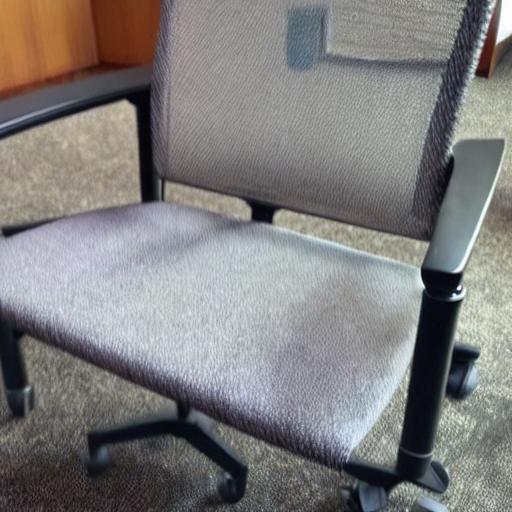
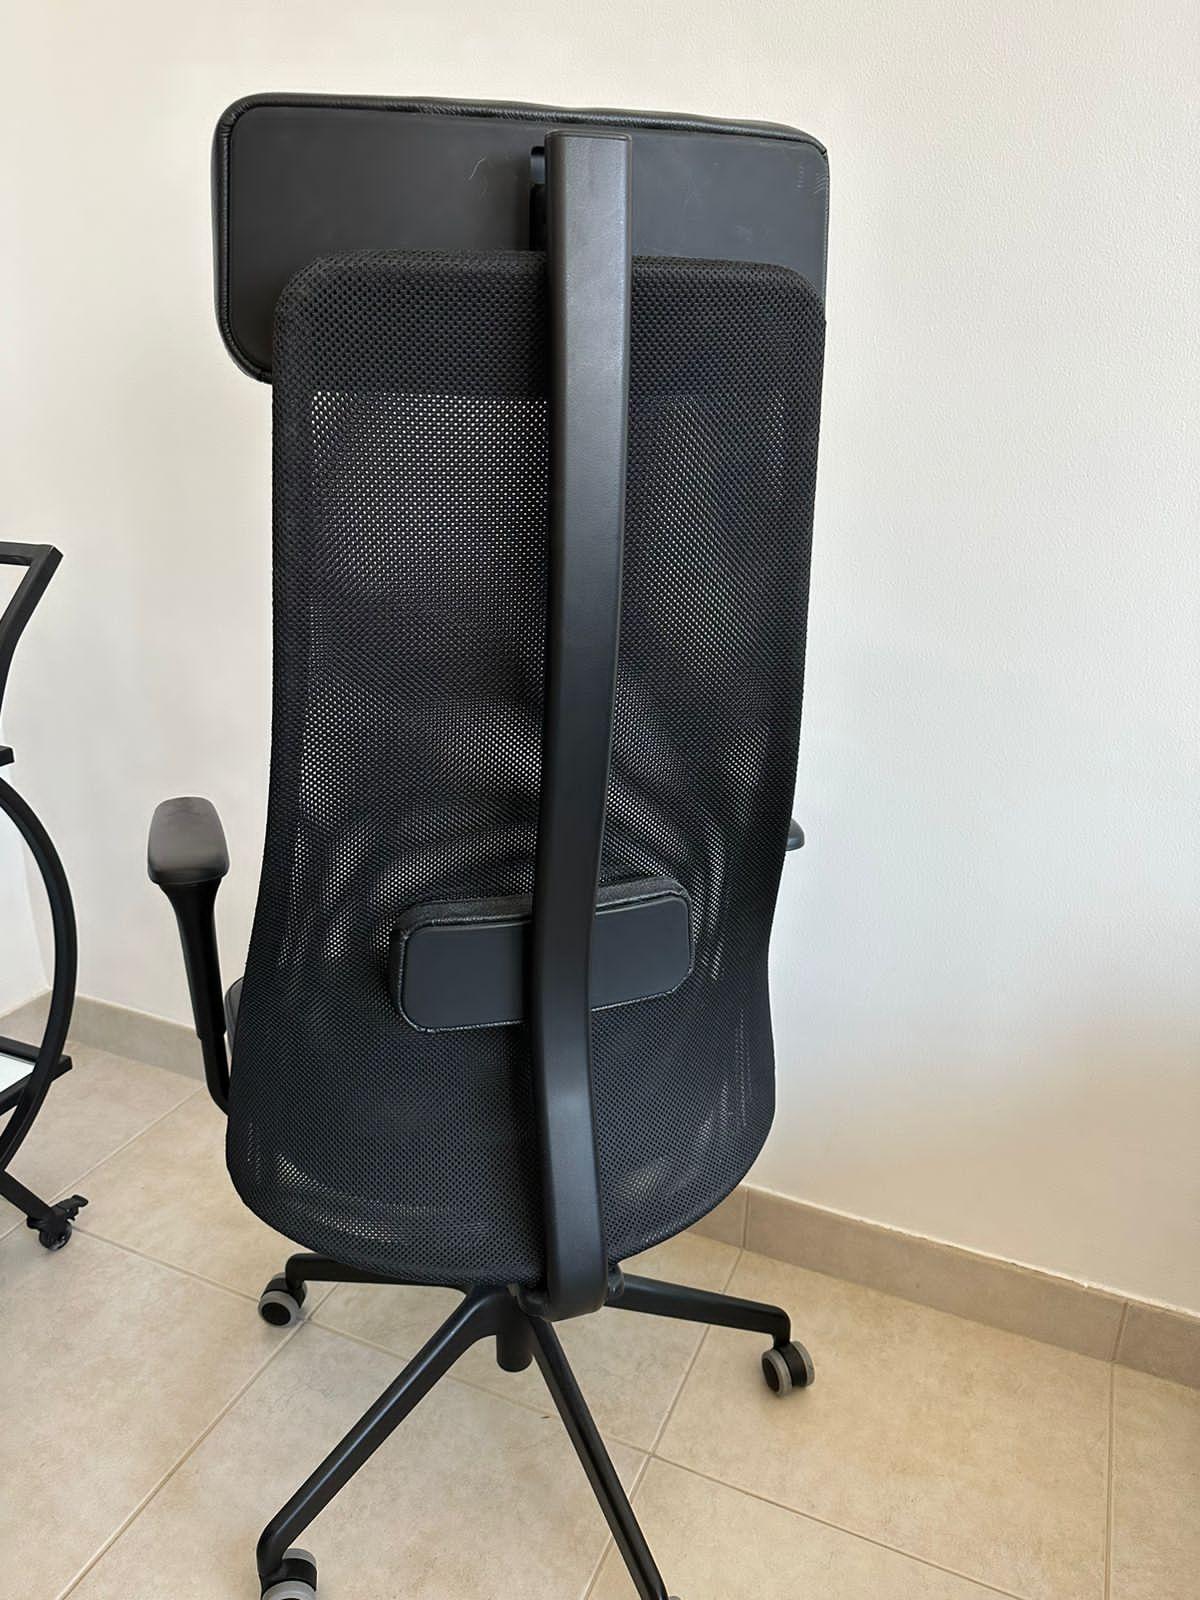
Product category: items_chair
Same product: no